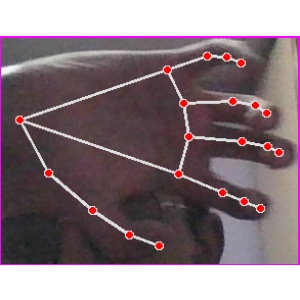
अक्षर: त